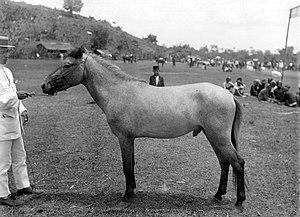
Le Lombok est la race de poneys présente sur l'île de Lombok, en Indonésie. D'origine probablement mongole, ce poney reçoit l'influence des chevaux des îles voisines, notamment de Java, et est lui-même régulièrement exporté vers d'autres îles indonésiennes. Avec sa taille d'environ 1,22 m et son modèle haut sur jambes, le Lombok est proche du Macassar, un poney originaire du sud de Célèbes, dont il est parfois considéré comme un type.